Kutai Basin

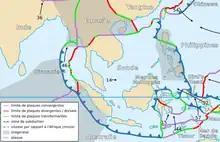
Sunda Plate map-fr

The Cenozoic plate tectonics of the Indonesian region have generated a complex assemblage of micro-continental blocks and marginal ocean basins surrounded by extensional margins, subduction zones and major transcurrent faults. The island of Borneo and the Kutai basin are located on the Sunda micro-plate, which is bounded to the north and west by the Eurasian Plate, to the south by the Indo-Australian Plate and to the west by the Philippine and Pacific oceanic plates. In the Cenozoic, the Indo-Australian plate has been moving north and subducting under Eurasia. The collision of the Indian continent with Eurasia halted subduction and uplifted the Himalayas. In between the continents of India and Australia, the oceanic crust is still subducting under the Sunda Plate, forming the Sunda trench and Sunda Arc. Australia and Australian derived micro-plates collided with the Sunda Plate and Pacific Plate in the Pliocene, creating a complex of subduction zones and island arcs. The Philippine Plate has been obliquely subducting the Sunda Plate for most of the Cenozoic.